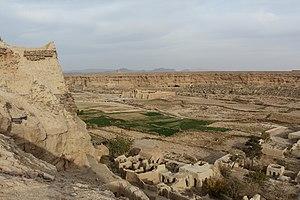
Caravansérail de Izadkhvast, Iran